Roderick Thorp

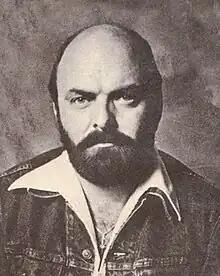
Thorp in 1977

Roderick Mayne Thorp Jr. (September 1, 1936 – April 28, 1999) was an American novelist specializing mainly in police procedural/crime novels. His novel "The Detective" was adapted into a film of the same name in 1968. Thorp is also better known for its sequel, the bestselling novel, "Nothing Lasts Forever", which later served as the basis for the film "Die Hard", thus Thorp became a creator of the entire media franchise of the same name. Two other Thorp novels, "Rainbow Drive" and "Devlin", were also adapted into TV movies.